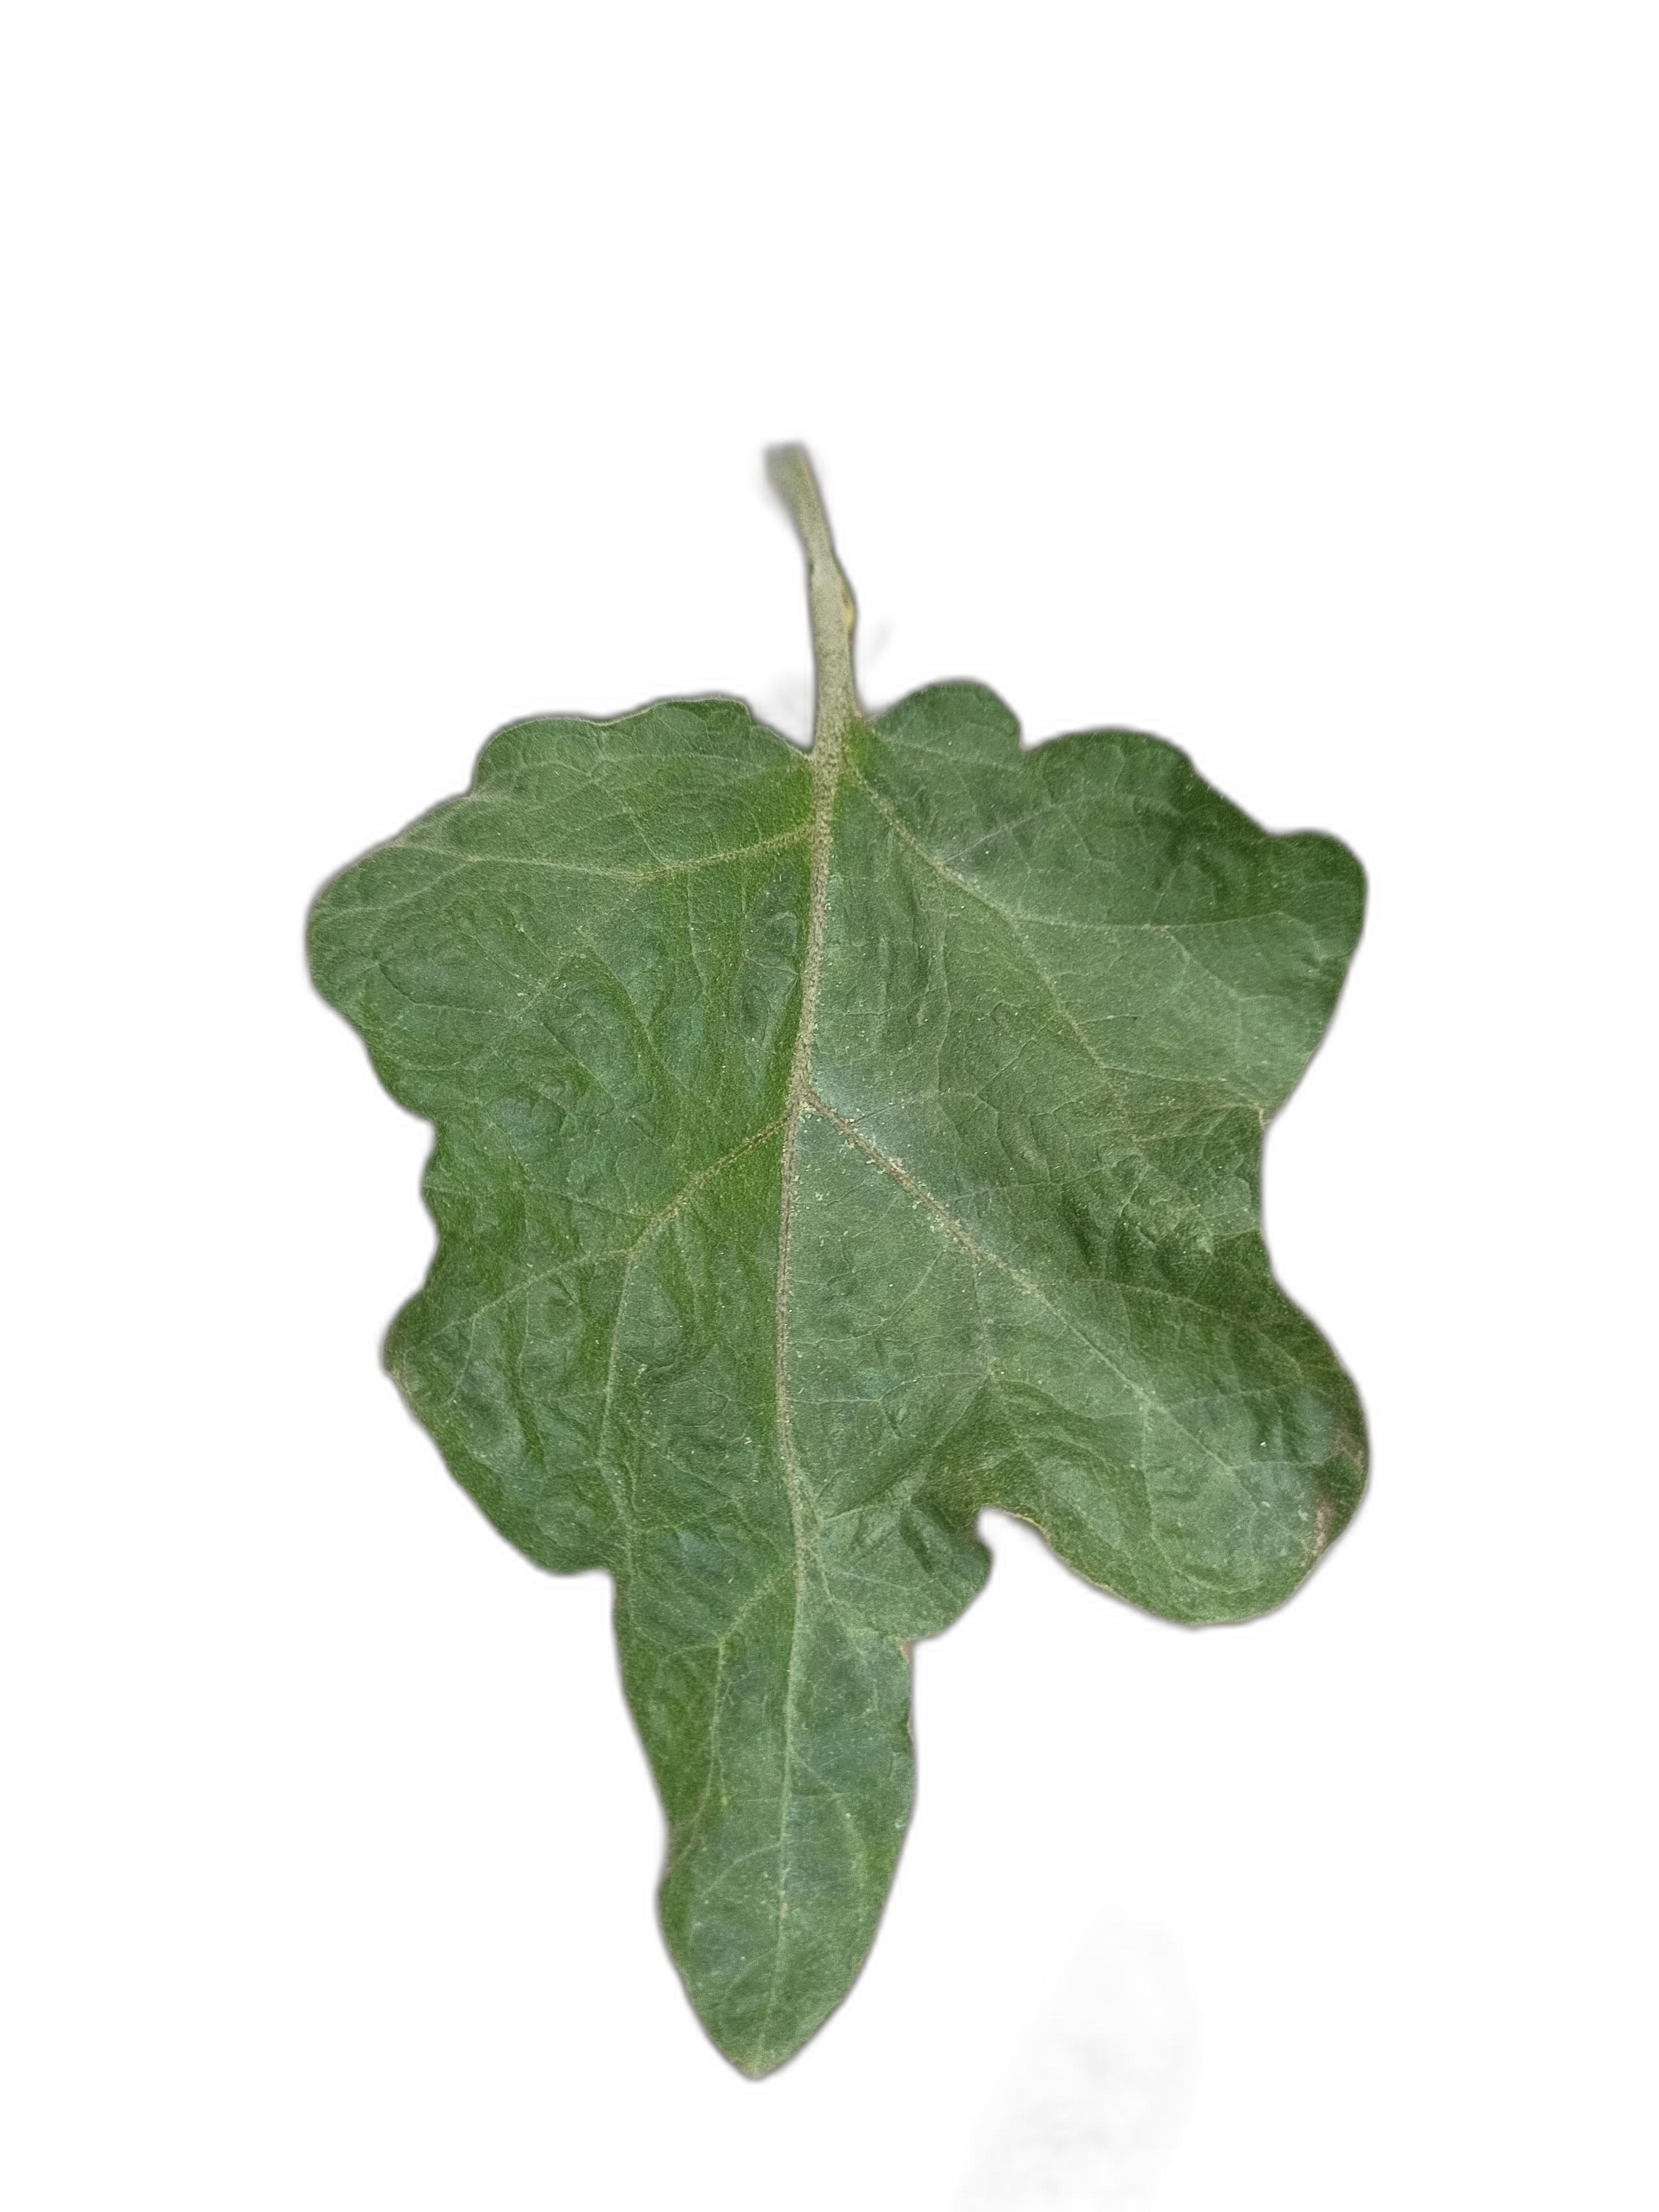
Label: Mosaic Virus Disease